Dirty War

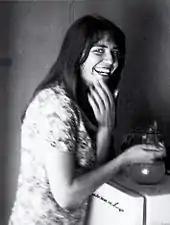
German sociologist Elisabeth Käsemann, murdered in 1977

In late 1979, Amnesty International accused the Videla military government of being responsible for the disappearance of 15,000 to 20,000 Argentine citizens since the 1976 coup. The "Registro Unificado de Víctimas del Terrorismo de Estado" (Ruvte) unconvered records of 662 people disappeared under the presidency of Isabel Perón, and another 6,348 disappeared during the military dictatorship.